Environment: real
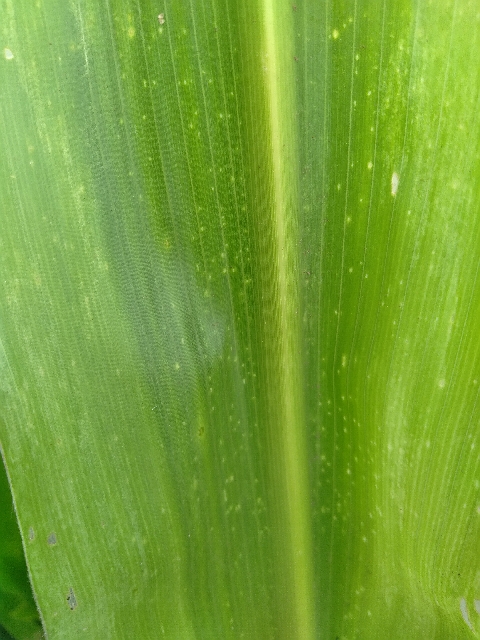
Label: lethal_necrosis